Pierre Bleuse

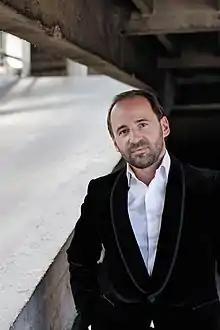
Pierre Bleuse

Bleuse was born in Boulogne-Billancourt into a family of musicians: his father Marc Bleuse is a composer, his mother Anne Fondeville is an opera singer, his brother Emmanuel is a cellist and his sister Jeanne is a pianist. Bleuse began his musical studies on violin at the "Conservatoire de Boulogne-Billancourt" in the classes of Jean Lenert and Suzanne Gessner. He continued his studies at the "Conservatoire national de région" in Toulouse in the classes of Pierre Doukan and Guenadi Hoffmann from 1990. He obtained his violin and chamber music prizes in 1994. He then returned to Paris and entered the Conservatoire de Paris in the class of Patrice Fontanarosa. He graduated with a 1st prize in 2002, and studied further at the Berlin University of the Arts.